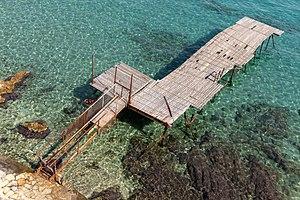
Un quai est un dispositif permettant le chargement et le déchargement de passagers et de biens au bord d'une étendue d'eau.